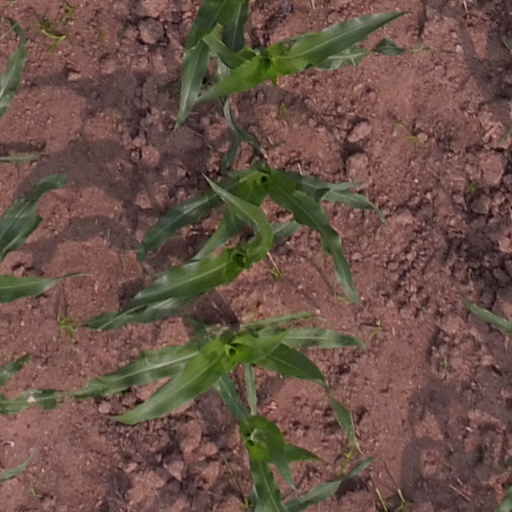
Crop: maize; corn